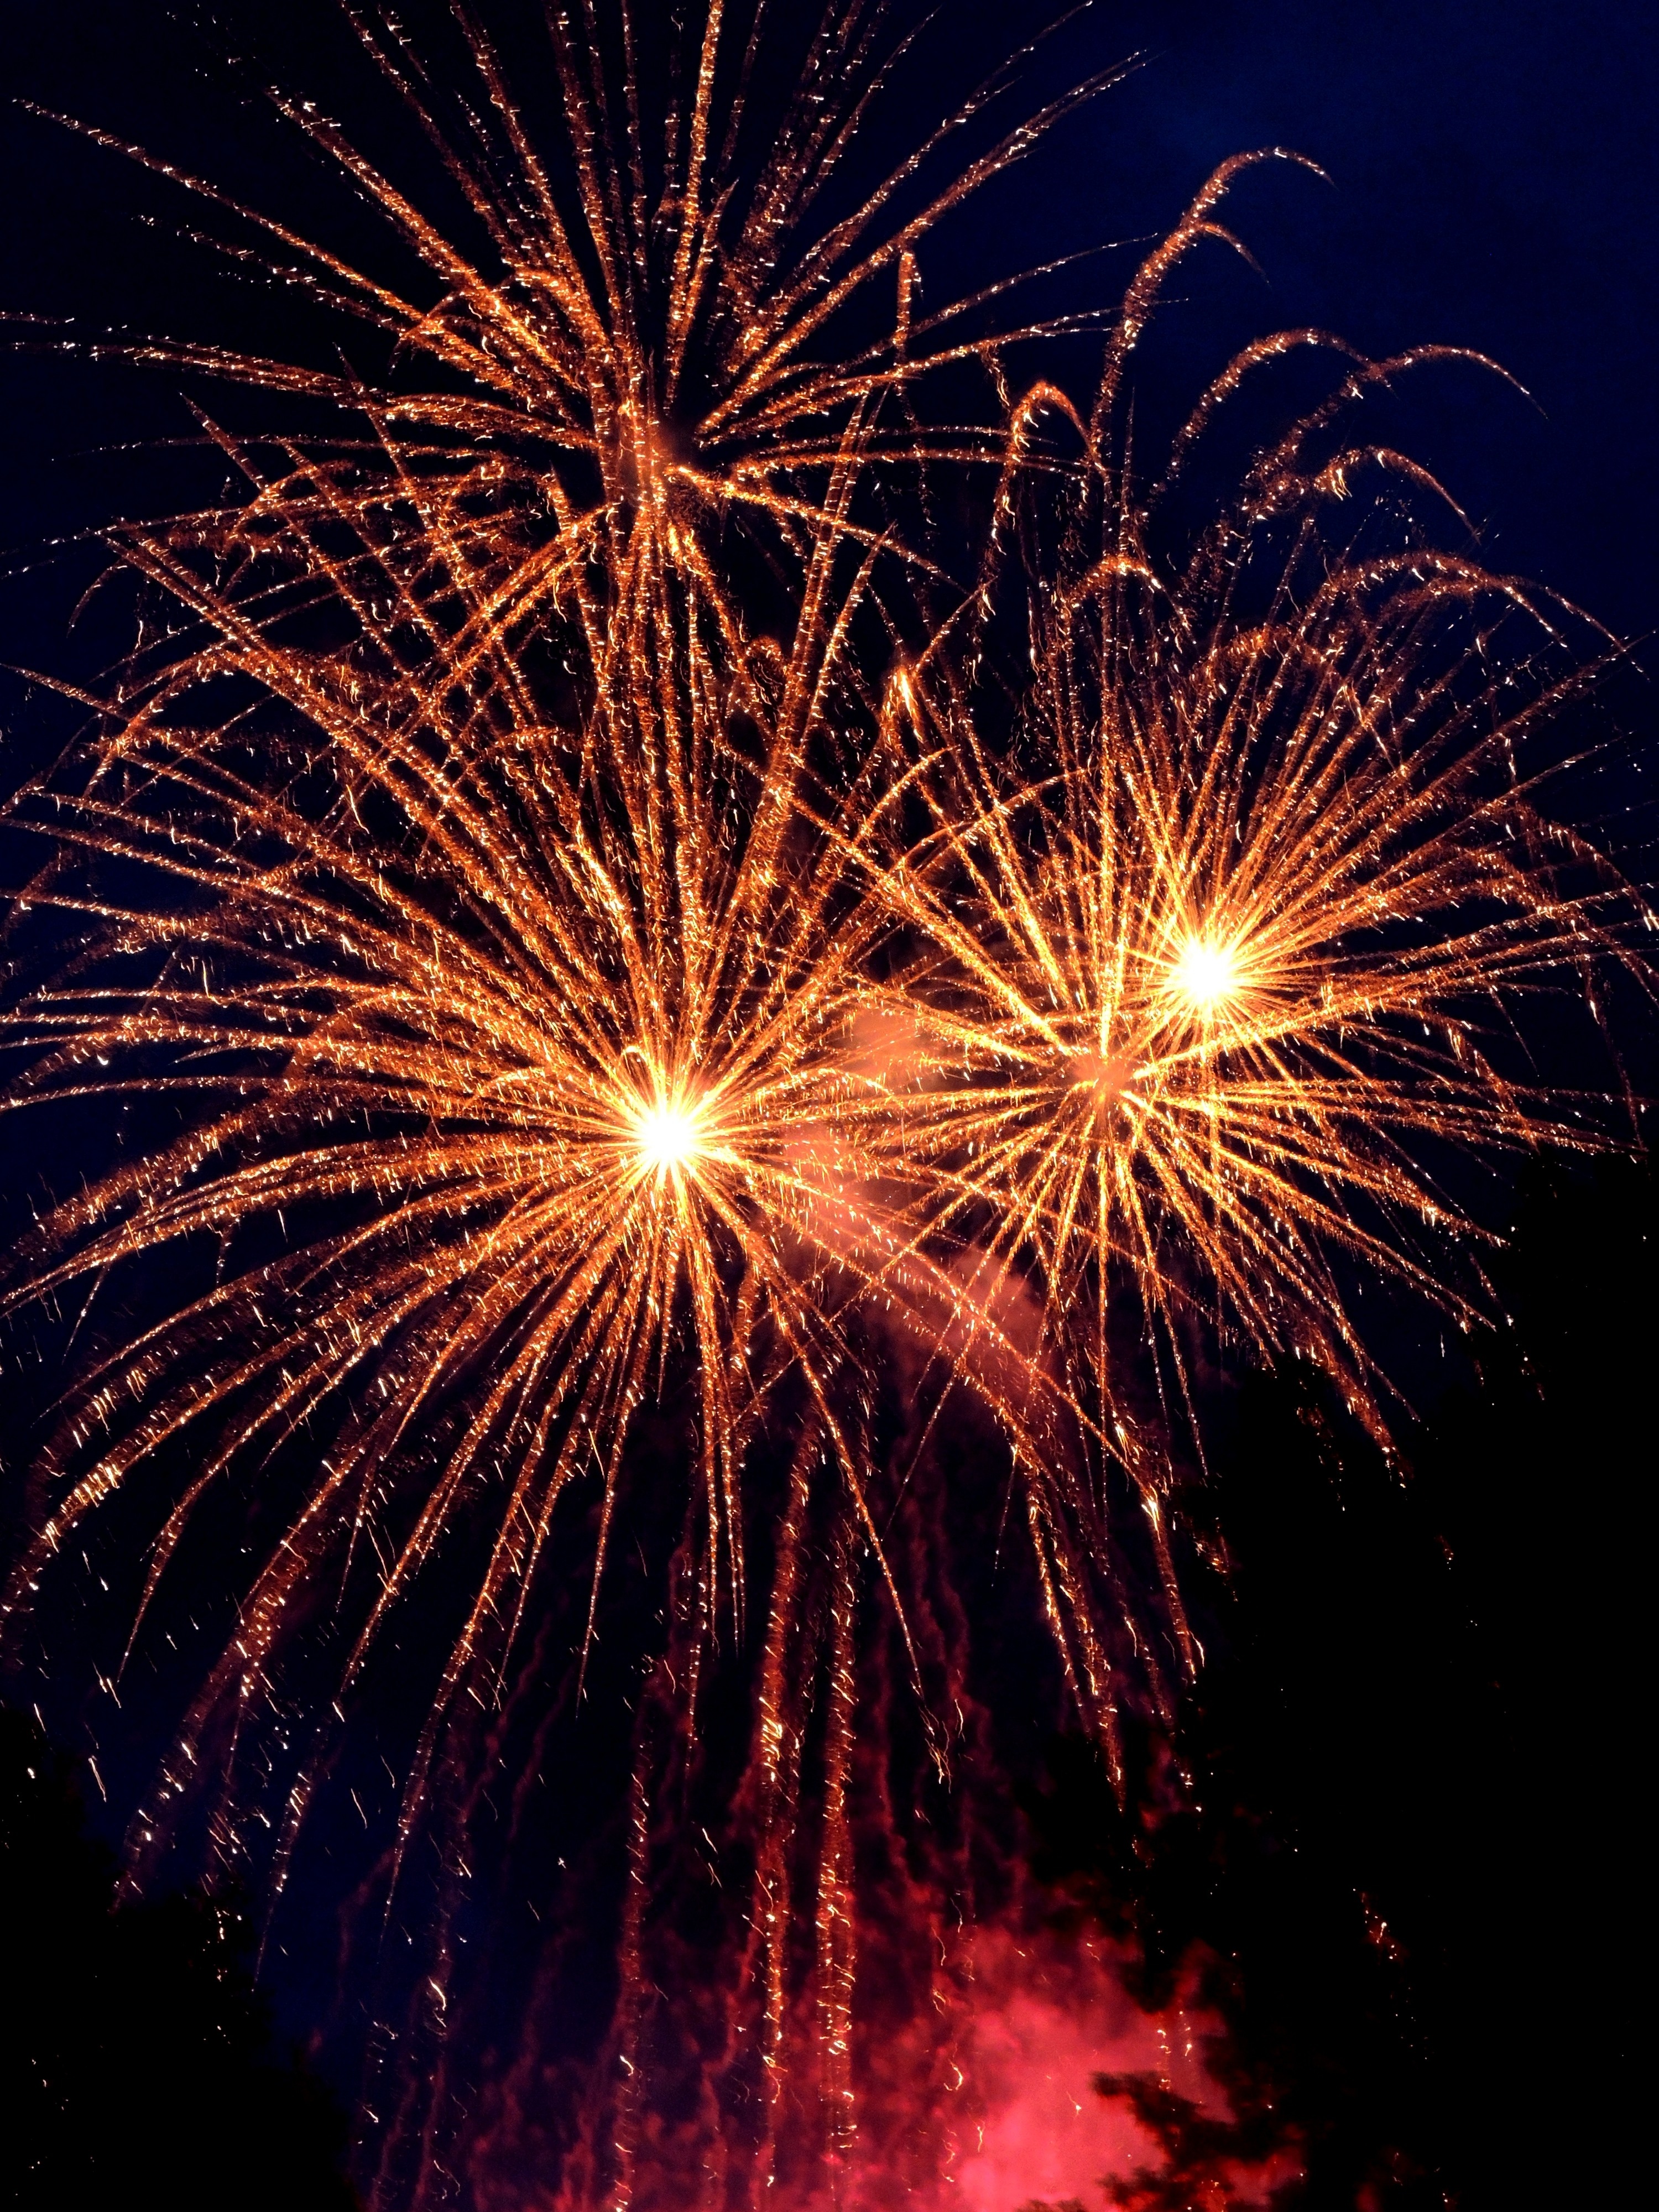
recreation, new year, fireworks, illustration, event, sylvester, outdoor recreation, december 31